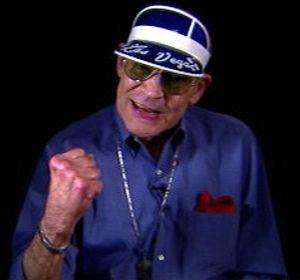
Hunter S. Thompson
Screenshot fra filmen Fuck film.
Hunter Stockton Thompson var en amerikansk journalist og forfatter. Han var kendt for sin farverige fortællestil, særligt brugt i Fear and Loathing in Las Vegas, som udviskede grænserne mellem forfatter og subjekt, fakta og fiktion. Stilen blev kendt som gonzo-journalistik. Thompson begik selvmord i sit hjem i Woody Creek, Colorado i en alder af 67 år. Han skrev også under pseudonymet Raoul Duke.